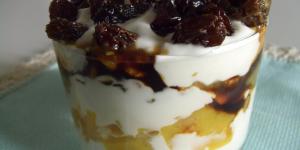
postre de yogur con uvas